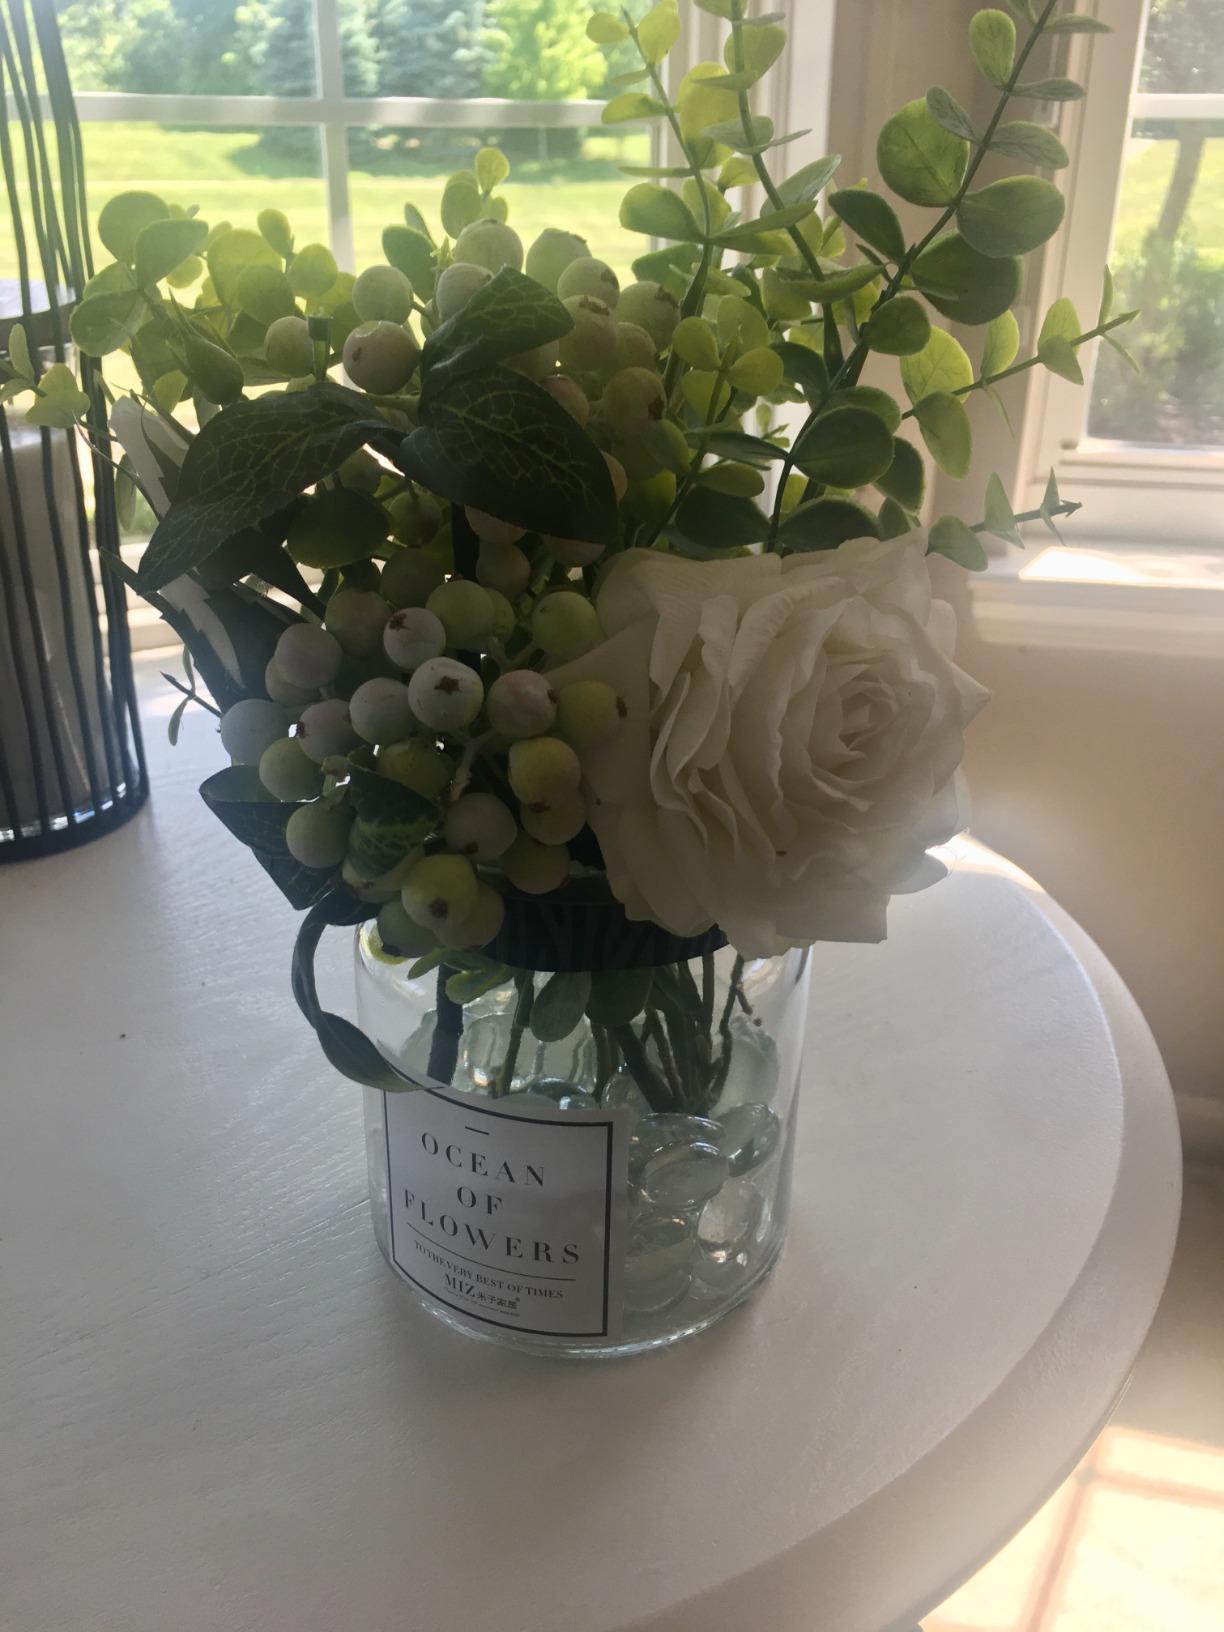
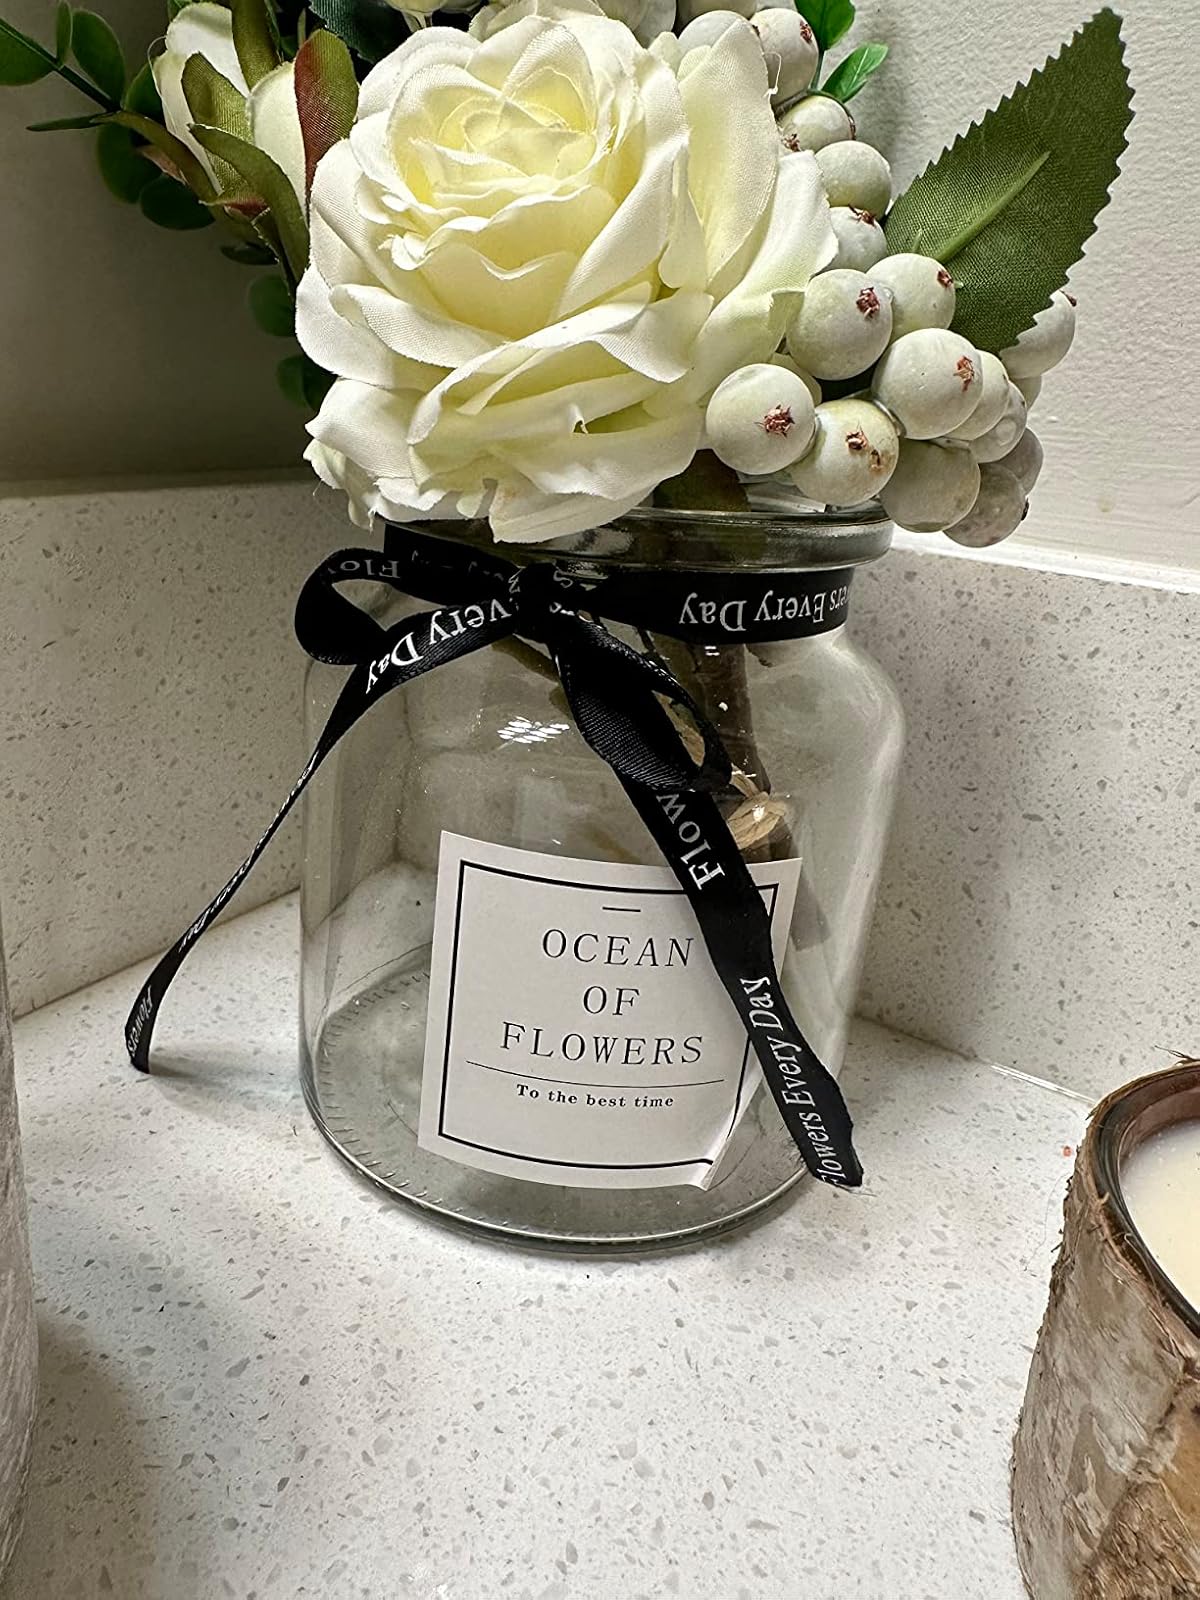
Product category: vase
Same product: yes